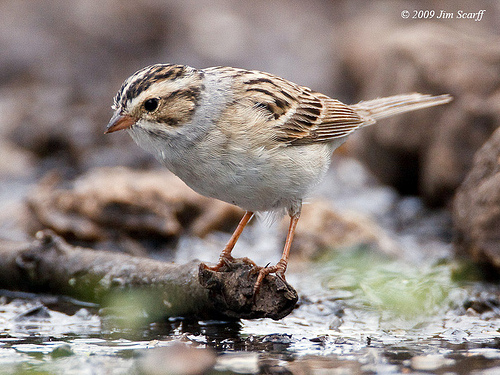
a bird with a triangular bill, light brown eyebrow, and speckled black and white breast.
a small bird with a promement eyebrow, noticible wing bars, orange feet and beak, a white-grey belly, black eyes. brown head, wings and tail.
this is a bird with a white belly, brown streaks on its head and a small beak.
bird with brown beak, tarsus and feet, with black eye, white throat, breast, belly and abdomen
this bird is small, mostly white with brown and grey with brown wings and a very small beak.
this bird is white with black and has a long, pointy beak.
this bird has wings that are brown and has a white belly
this bird has wings that are brown and has a white belly
this is a small gray bird with light brown wings and head and a pointed beak.
this bird has wings that are brown and has a white belly
Species: Clay Colored Sparrow